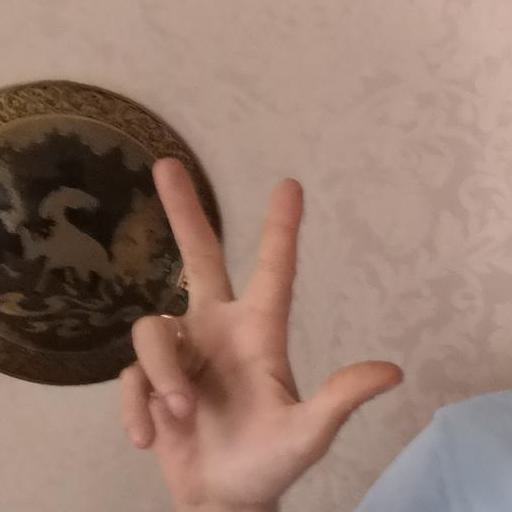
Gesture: three2